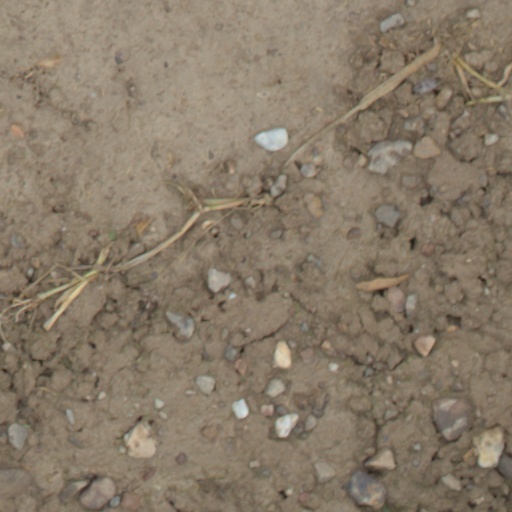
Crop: wheat